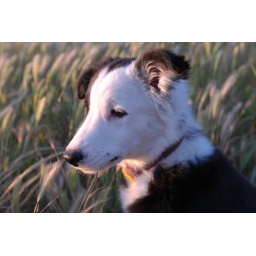
Young sheep dog in a rare pensive mood